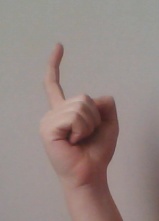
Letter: ra